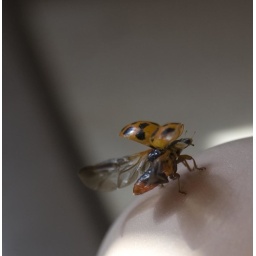
He's (or She's) sitting on one of our chicken eggs. Found him in the kitchen this morning.